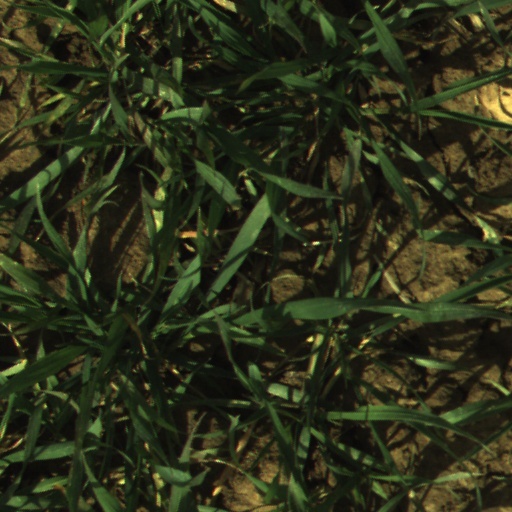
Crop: wheat